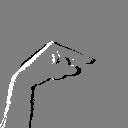
ASL letter: g